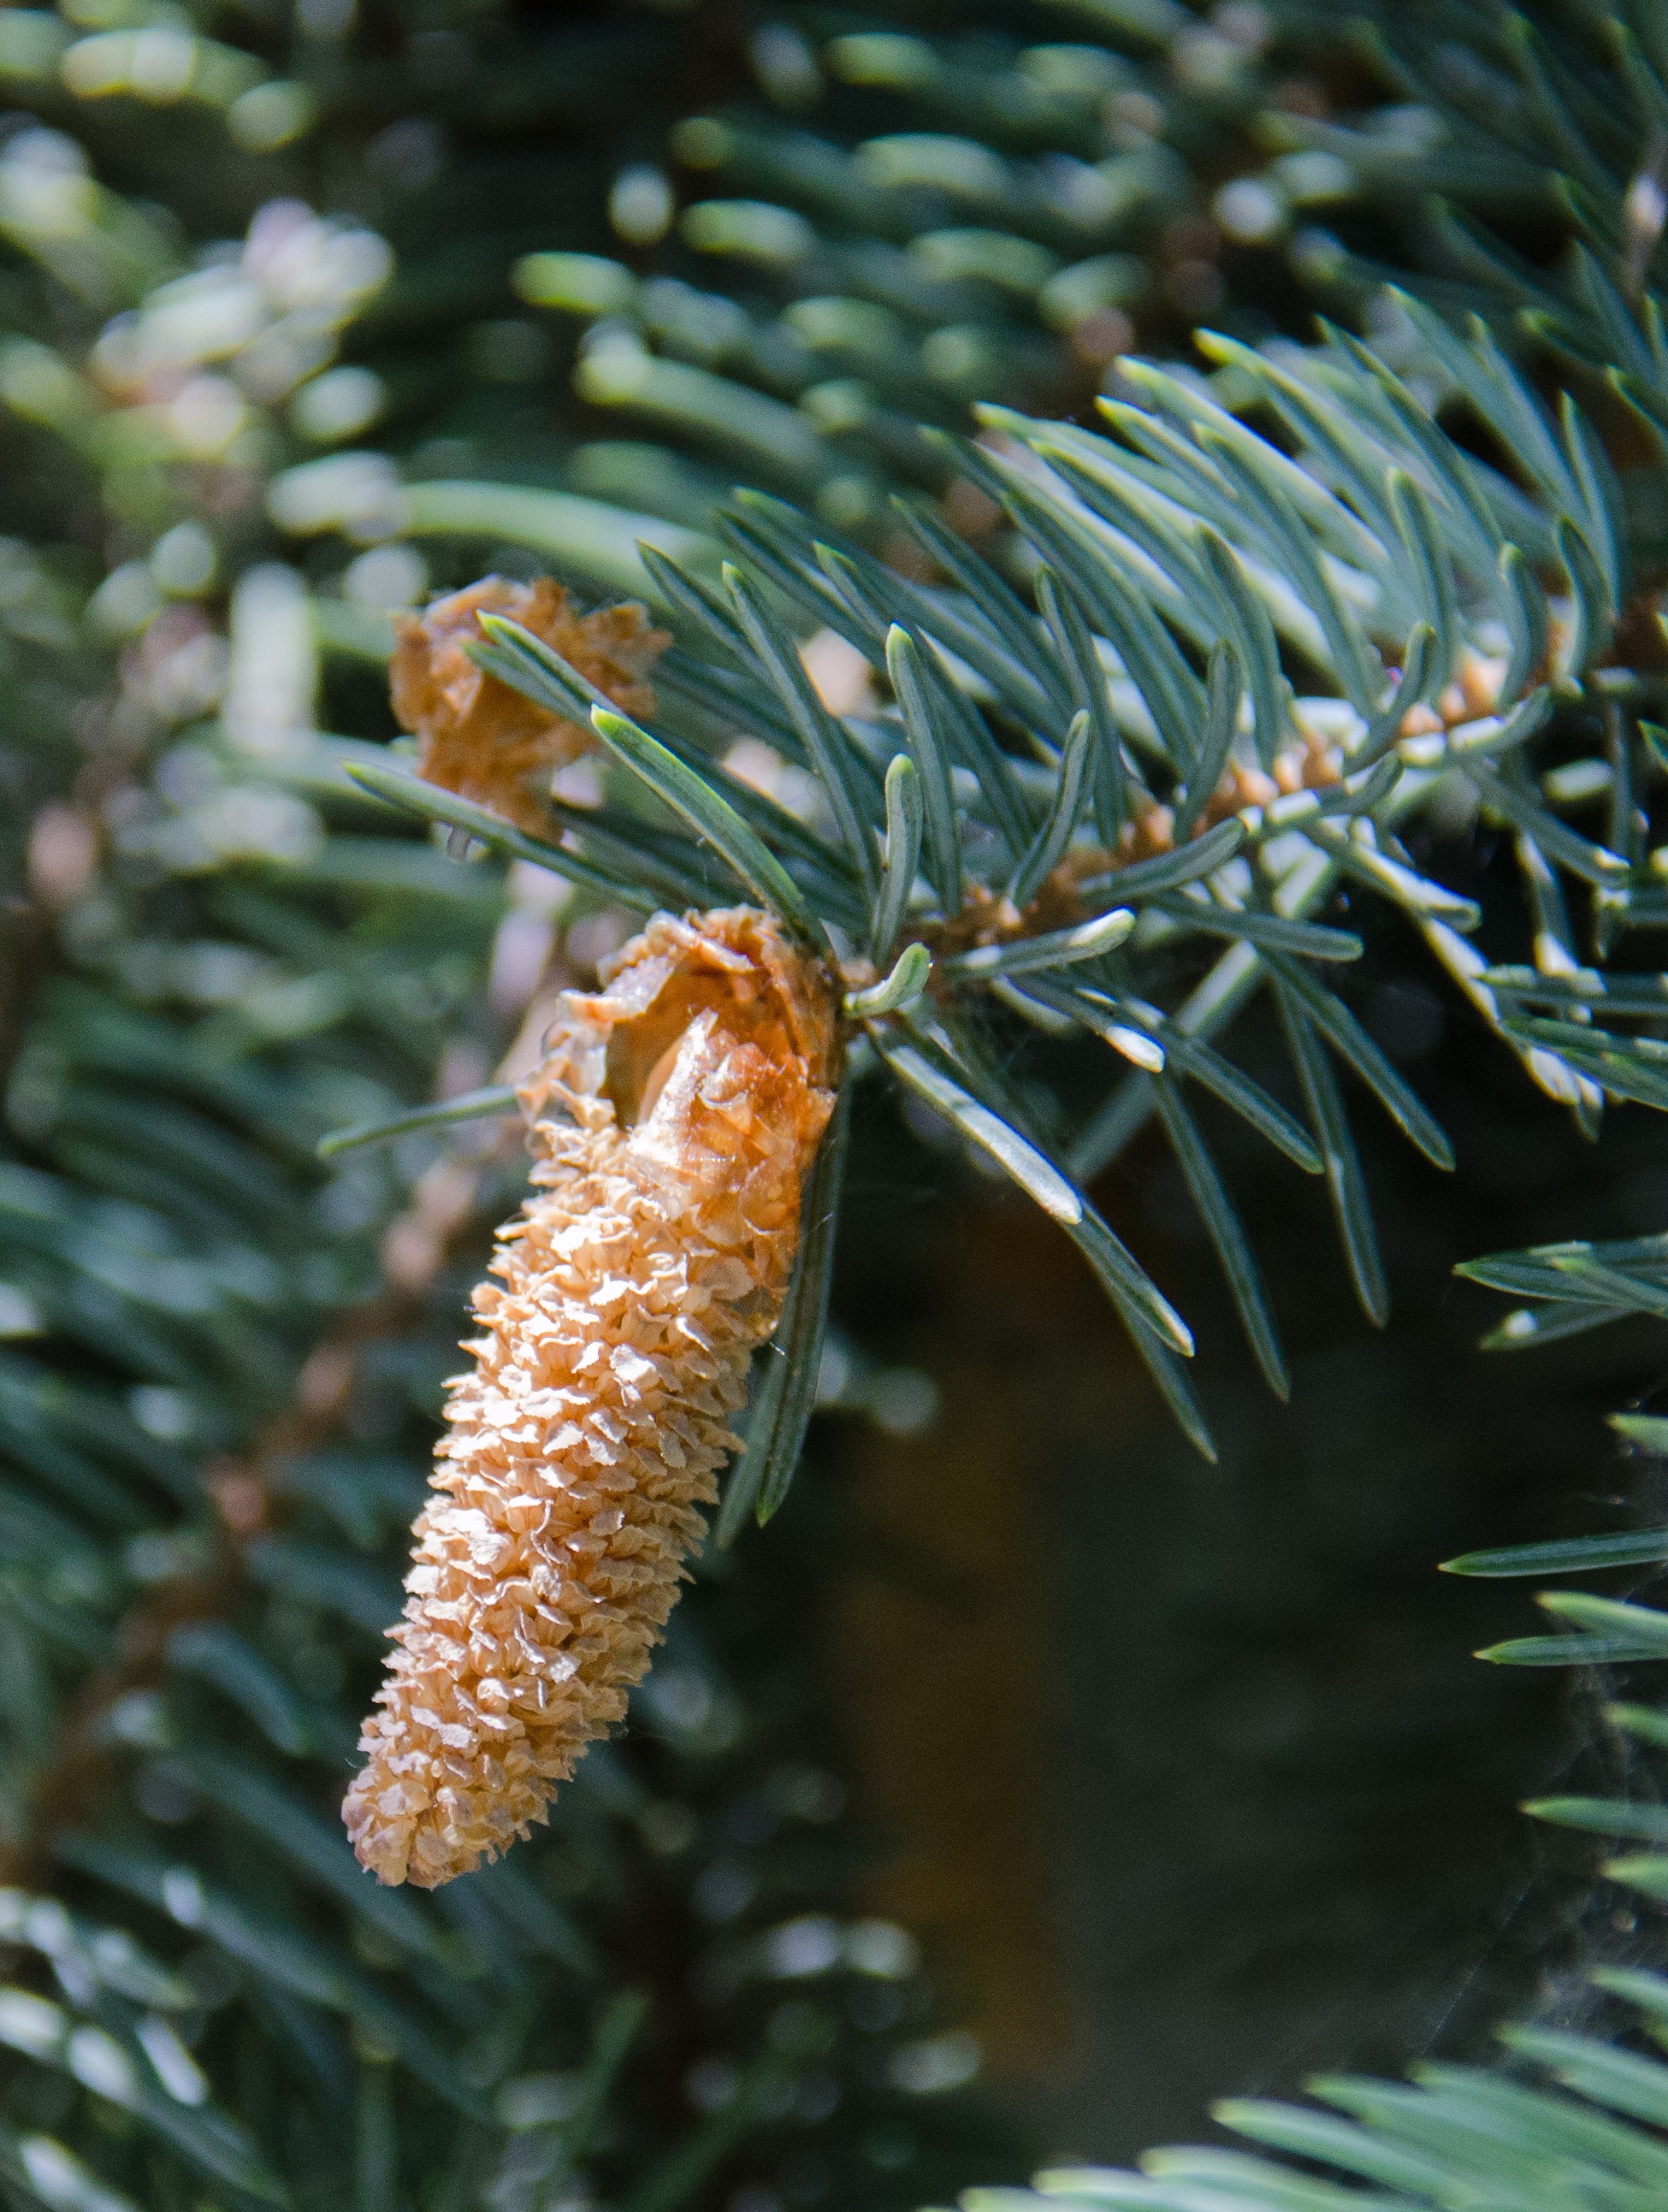
tree, nature, branch, plant, leaf, flower, botany, fir, flora, fauna, pine cone, conifer, close up, outdoors, spruce, needles, macro photography, woody plant, land plant